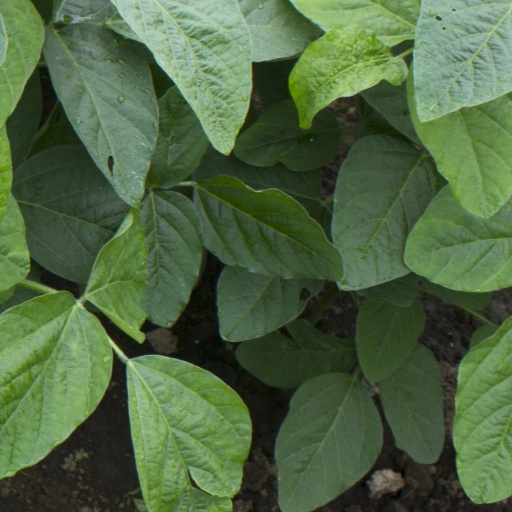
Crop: soybean